Athenry

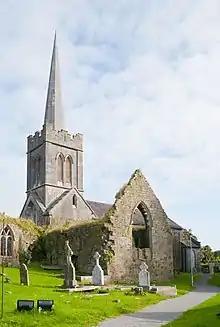
St. Mary's Parish Church in Athenry.

Athenry's name derives from the ford ('Áth') crossing the river Clarin just east of the settlement. It was originally called 'Áth na Ríogh' ('Ford of the Kings') because it was the home area of the Cenél nDéigill kings of Soghan, whose leading lineage were the Ó Mainnín. On some medieval maps of English origin the town is called Kingstown.